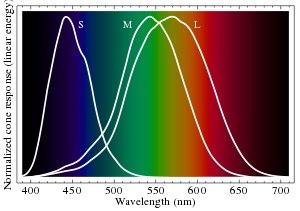
La vision des couleurs est la capacité d'un animal ou d'une machine de distinguer des objets qui ne diffèrent que par le spectre de la lumière qu'ils réfléchissent.